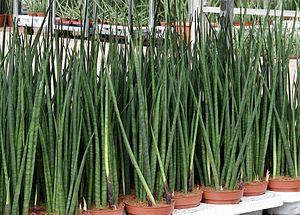
Sansevieria bacularis, également appelée Dracaena bacularis, est une espèce de plantes de la famille des Liliaceae et du genre Sansevieria.